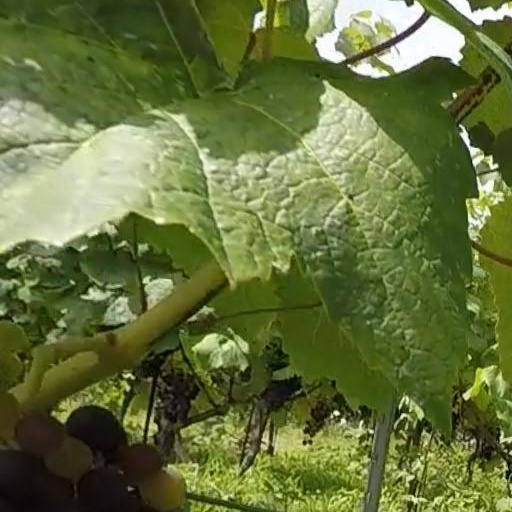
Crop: grape